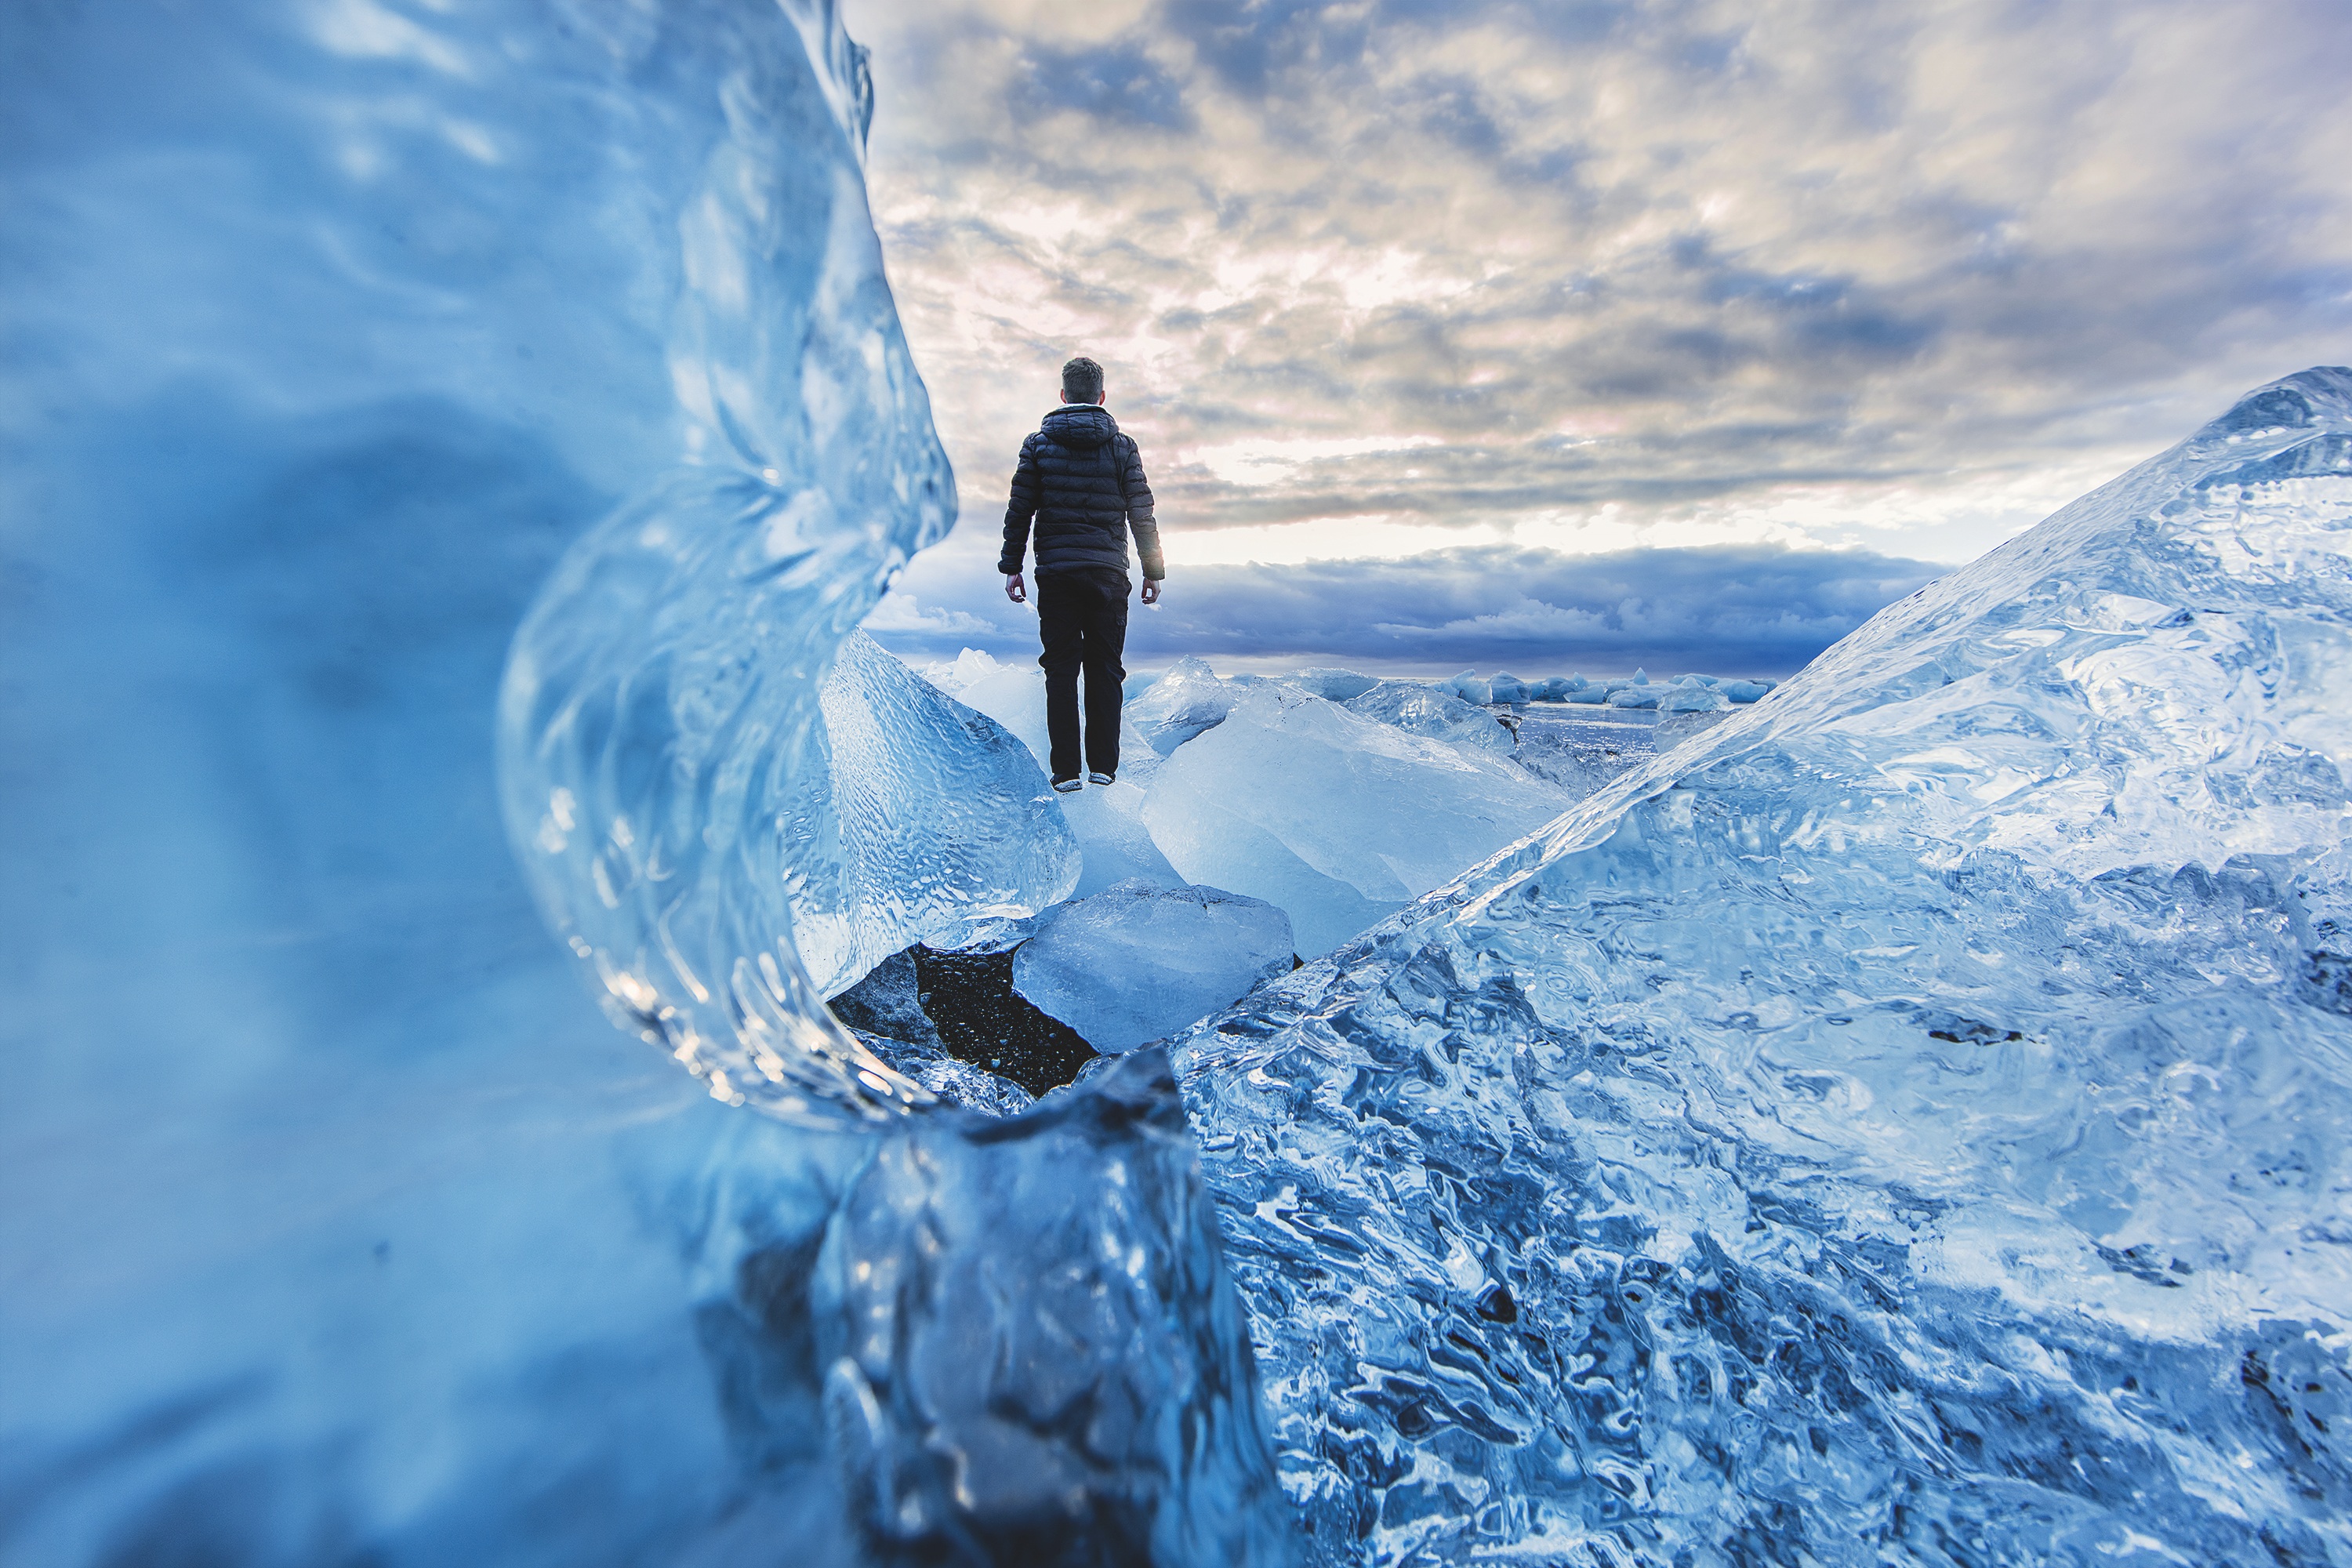
man, person, snow, cold, winter, adventure, mountain range, ice, glacier, weather, frozen, arctic, extreme sport, season, outdoors, freezing, geological phenomenon